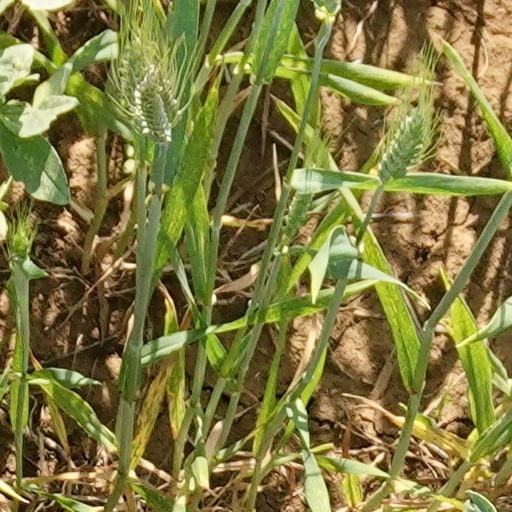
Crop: wheat